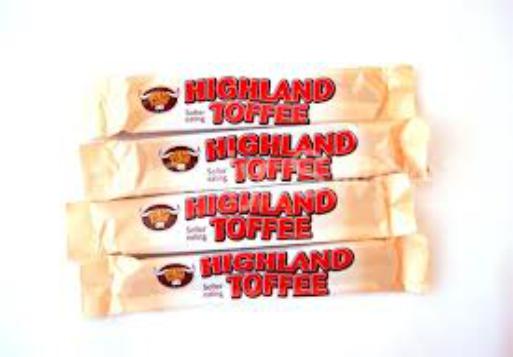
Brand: Highland Toffee
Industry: Food